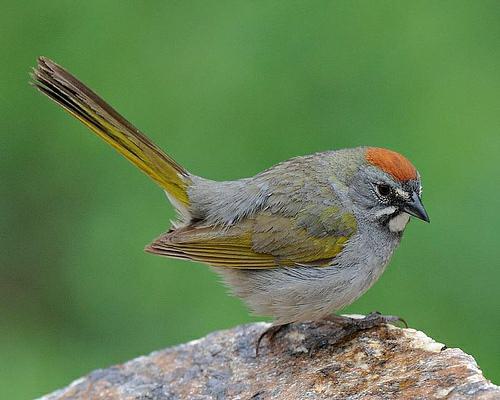
A photo of a green tailed towhee